Bobby Gibbes

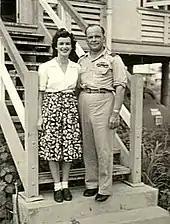
Informal full-length portrait of woman in skirt and blouse and man in light-coloured military uniform standing on steps in front of a building

Gibbes handed over command of No. 3 Squadron to Squadron Leader Brian Eaton on 19 April 1943. His rank of squadron leader confirmed the same month, Gibbes departed North Africa to serve at RAAF Overseas Headquarters, London, until October. While in England he converted to de Havilland Mosquito night fighters and was slated to command No. 464 Squadron RAAF, but was instead posted back to Australia, via Canada. There, according to Gibbes, he gave a series of morale-building lectures on air combat to Empire Air Training Scheme students: "So I, you know, went round and lied like hell. I said that it was all a piece of cake." In January 1944, he joined No. 2 Operational Training Unit (OTU) at Mildura, Victoria, becoming chief flying instructor in March. He worked with Clive Caldwell, Australia's top-scoring ace, to improve the success rate at No. 2 OTU by personally selecting the most promising pilots from local service flying training schools. Gibbes was promoted to temporary wing commander on 1 July. In October he was posted to Darwin in the Northern Territory, flying Supermarine Spitfires as wing leader of No. 80 Wing. The role made him deputy to Group Captain Caldwell, the wing's commanding officer. Gibbes later suffered burns in a crash landing following engine failure. In December he met, in his own words, "a little dark-haired popsy" named Jeannine Ince, a volunteer with the Red Cross who had nursed him in hospital. They married on 23 January 1945.